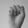
ASL letter: S